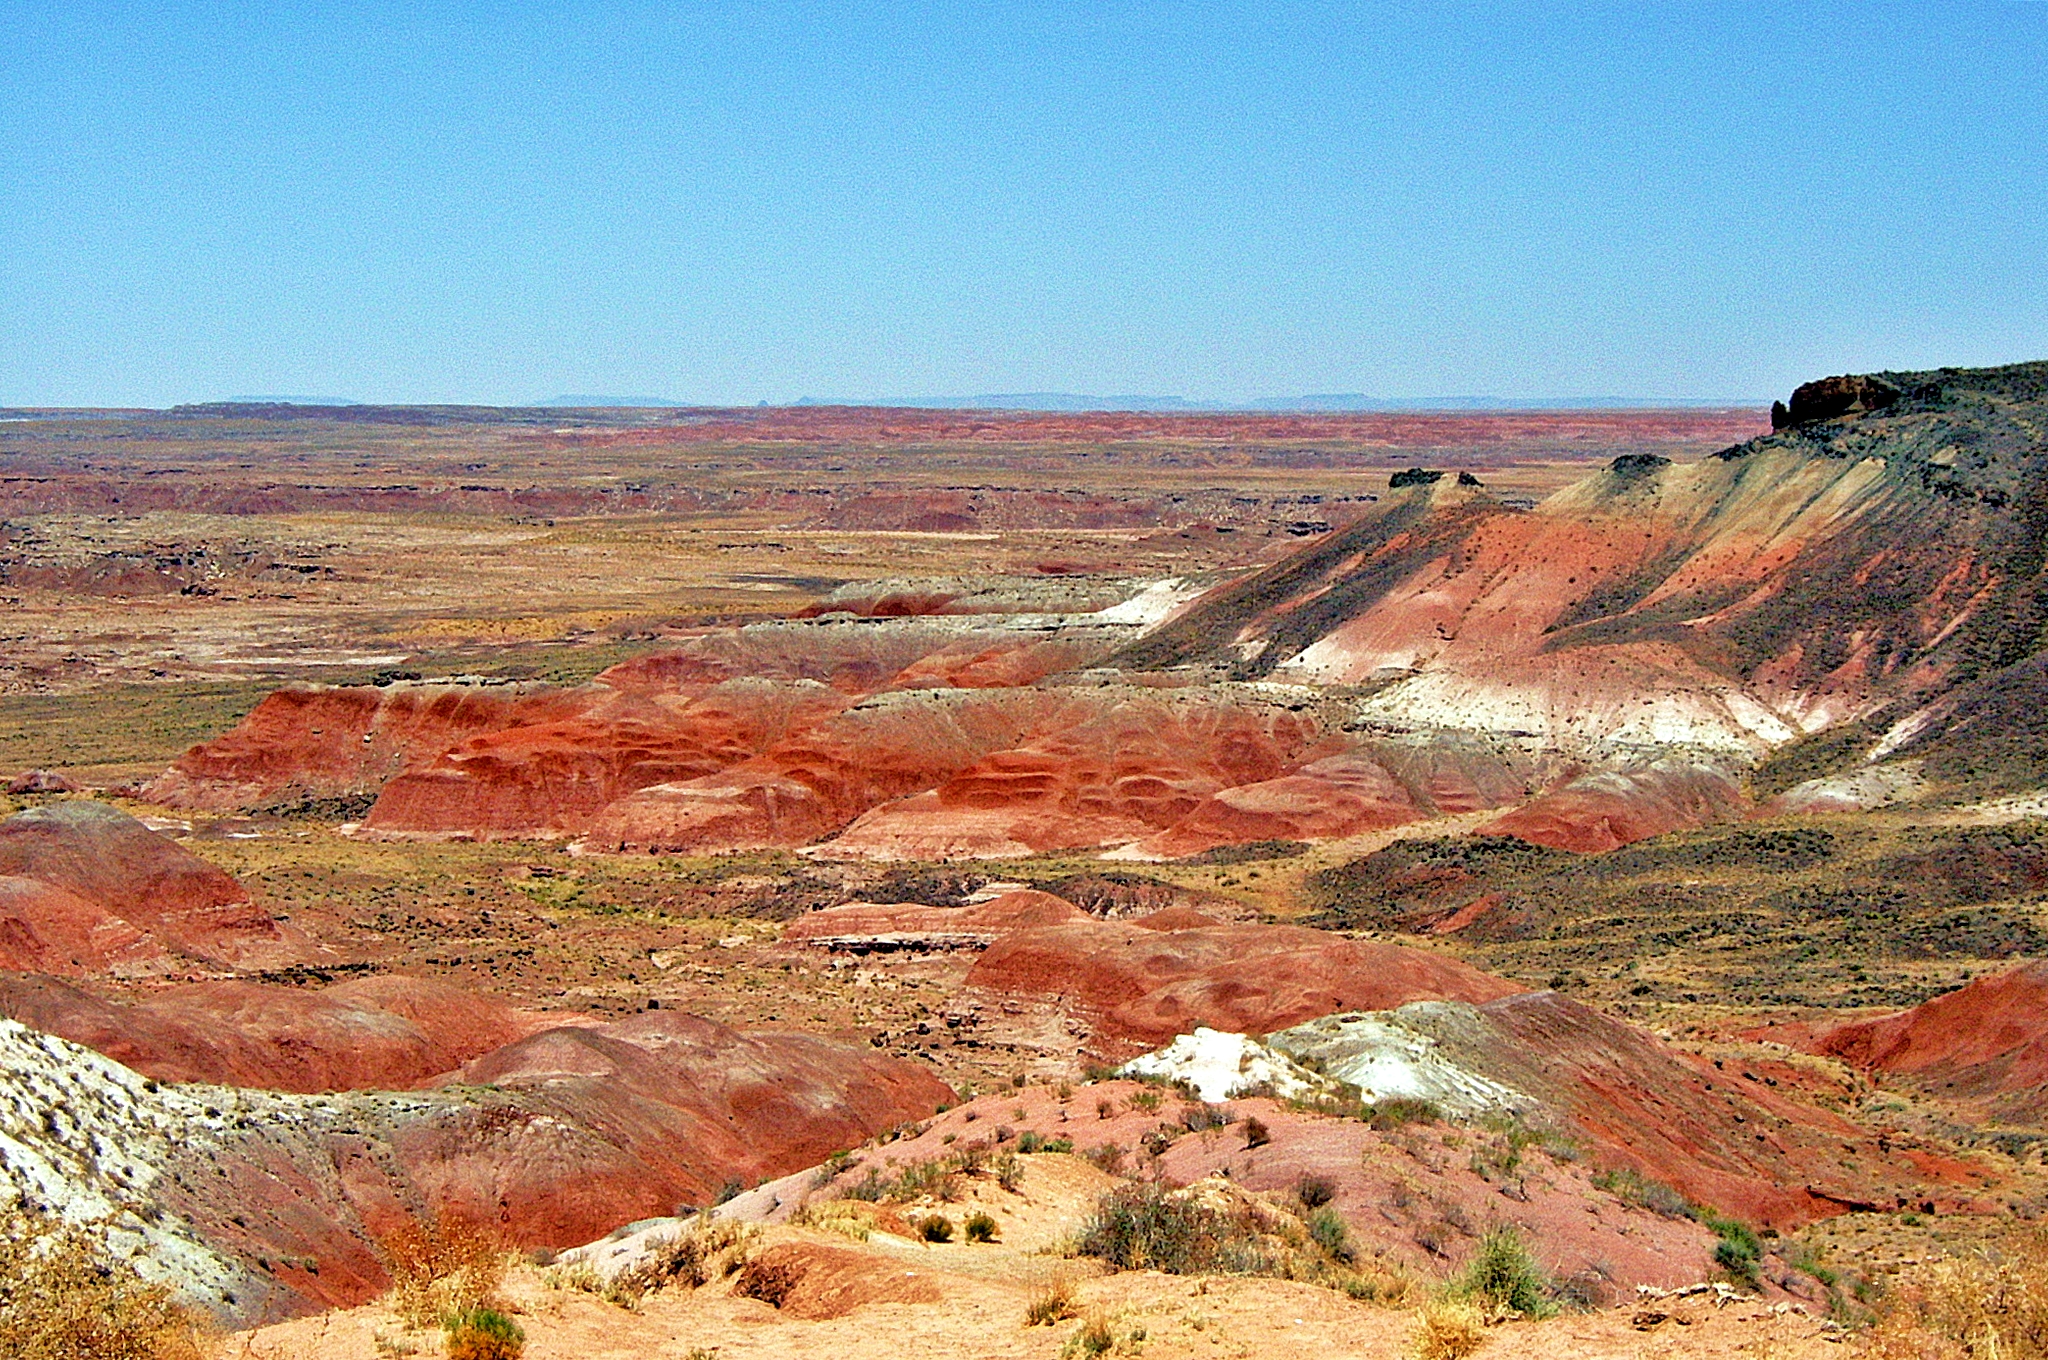
desert, painted desert, arizona, mars, badlands, mountainous landforms, formation, natural landscape, geology, rock, wilderness, national park, sky, ecoregion, shrubland, plateau, plant community, makhtesh, canyon, escarpment, landscape, outcrop, hill, terrain, soil, mountain, geological phenomenon, cliff, state park, erosion, bedrock, intrusion, plain, tundra, grassland